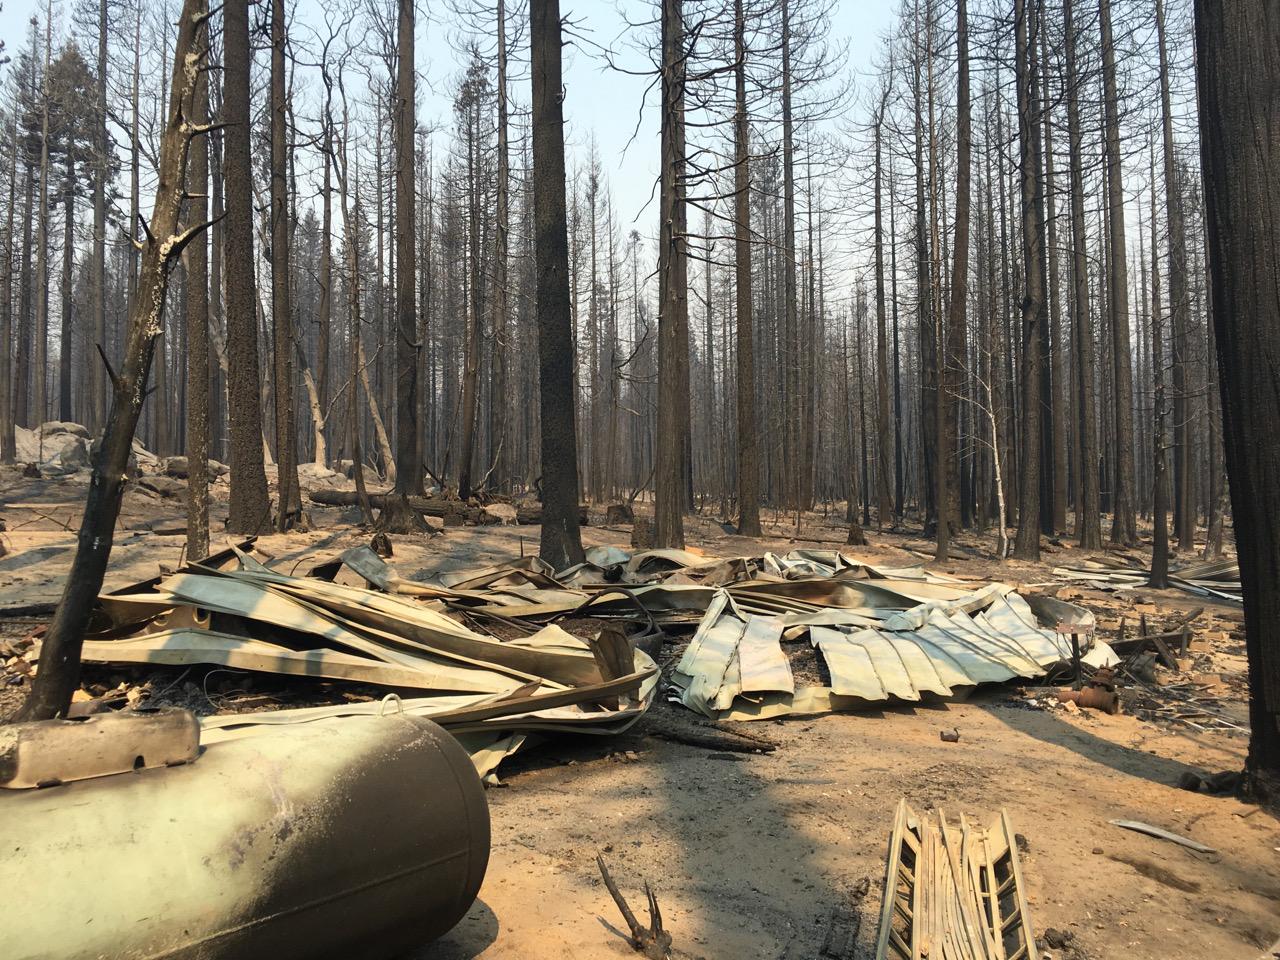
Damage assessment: destroyed